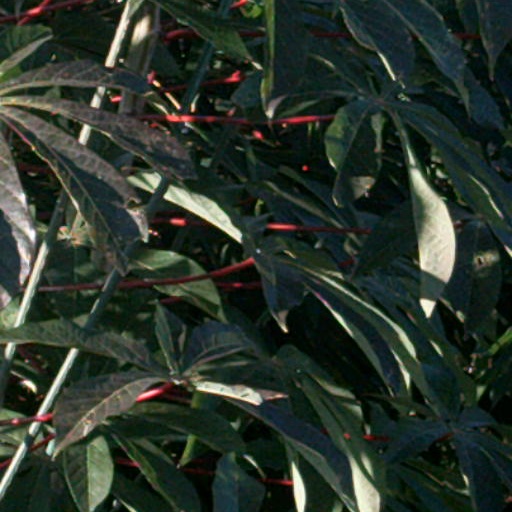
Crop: cassava